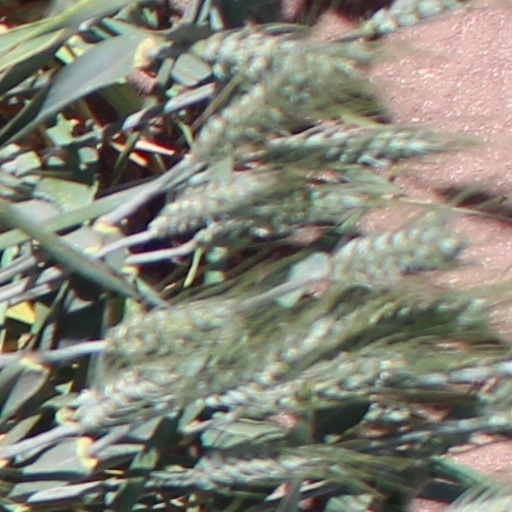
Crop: wheat